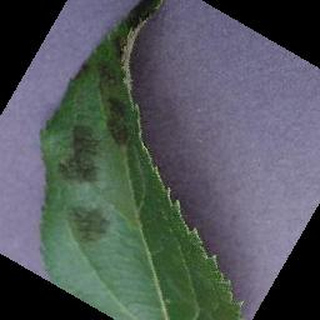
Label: apple_apple_scab